Fay Crocker

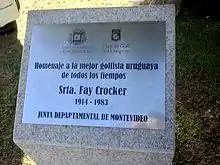
Plaque honoring Crocker with the legend "The best Uruguayan female golfer of all time" at Club de Golf del Uruguay.

In 1956, Crocker again won the Serbin Open (also known as the Miami Beach Open), and added a victory at the St. Louis Open. Crocker won two tournaments in 1957: her third straight Serbin Open and the Triangle Round Robin. At the 1958 LPGA Championship, she finished as the runner-up, six strokes behind winner Mickey Wright. That year, she won the Havana Biltmore Open and Waterloo Open, making it her fourth consecutive season with multiple victories.